Newport Pagnell

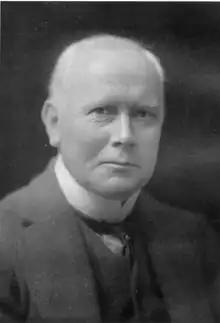
Charles Sanford Terry. 1913

The modern civil parish of Newport Pagnell stops at the M1, but the Church of England ecclesiastical parish extends to include Broughton and Caldecote. Much of the Grade 1 listed parish Church of St Peter and St Paul dates from the fourteenth century.